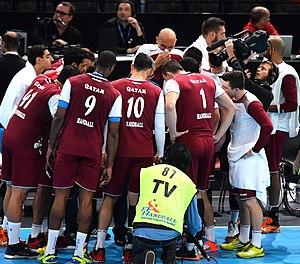
Le 10 janvier 2016 lors du match Norvège / Qatar durant la Golden League à l'AccordHotel Arena (Paris). Qatar
L'équipe du Qatar masculine de handball représente la fédération qatarienne de handball lors des compétitions internationales, notamment lors des tournois olympiques et des championnats du monde.